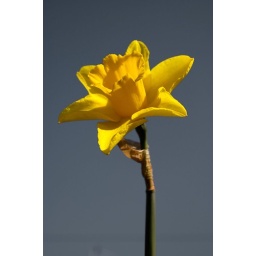
an edit of a previous shot, greyed out the blue sky in the background